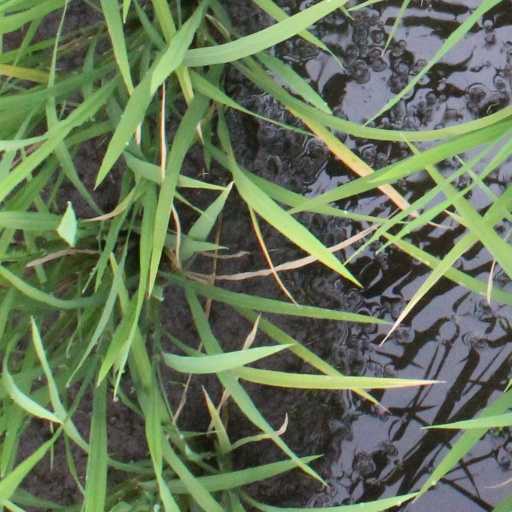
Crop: rice